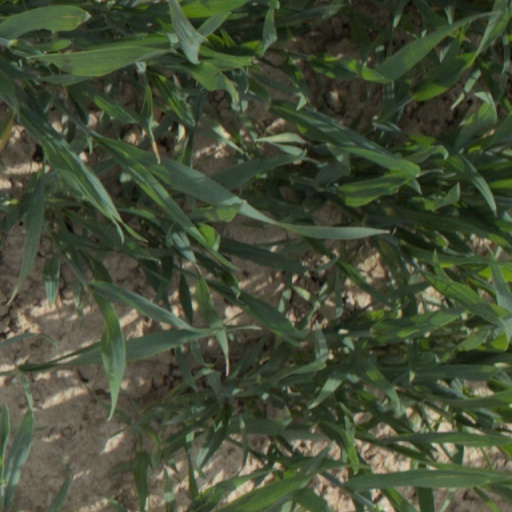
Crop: wheat